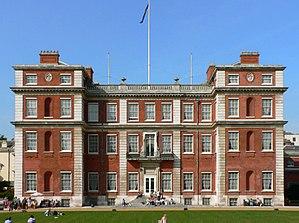
Le Commonwealth ou Commonwealth of Nations est une organisation intergouvernementale composée de 54 États membres qui sont presque tous d'anciens territoires de l'Empire britannique.